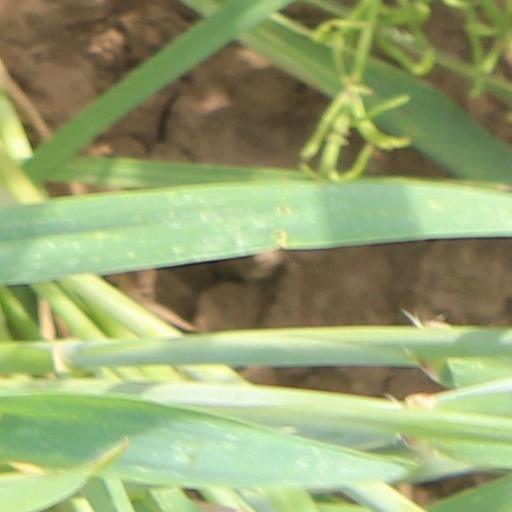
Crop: wheat